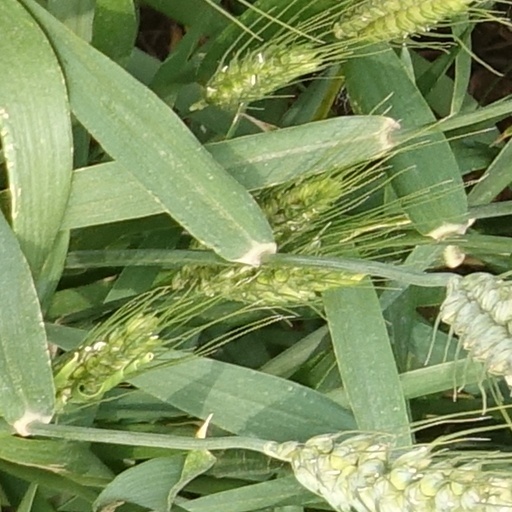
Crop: wheat